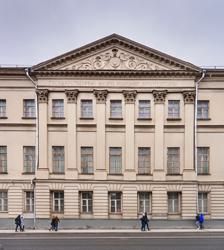
Building: Shchusev Museum of Architecture
Country: Russia
Year built: 1934
The Talyzin House Inside the "Ruin" exhibition hall The Melnikov House The Shchusev Museum of Architecture is a national museum of Russian Architecture located in Moscow the capital of Russia and also a research centre to study and promote the architectural and urban heritage. The museum was founded in 1934 and is located on the Vozdvizhenka Street . The collections include more than 800000 items. The museum is named after Russian and Soviet architect Alexey Shchusev . History The original museum of the Academy of Architecture, established in 1934 was located in the secularized Donskoy Monastery . The sprawling fortified monastery housed hundreds of fragments of art salvaged from the demolished buildings. The museum was dedicated, at least officially, to worldwide architecture of all periods and styles, although most tangible exhibits were Russian. In the summer of 1945 Alexey Shchusev began campaigning for the establishment of a museum of Russian national architecture. The new museum was established in 1946, with Shchusev as its first director. He personally picked the former Talyzin House [ ru ] , then occupied by the NKVD , and used his connections within the organization to free it up for the museum. Under Shchusev's management the museum became a refuge for the unemployed Jews hit by the anti-cosmopolitan campaign , like David Arkin [ ru ] , Abram Efros [ ru ] and Alexander Gabrichevsky [ ru ] . The Baldin Collection of German art was secretly deposited in the museum, with Shchusev's consent, in 1948. However, the main purpose of the museum, as envisaged by Shchusev himself, was the recording and archiving of Russian heritage that was destroyed or damaged during the war. For the first ten years, it operated primarily as a research and archive institution; the first permanent public exhibition opened in 1957. In 1964, after Nikita Khrushchev had disbanded the Academy of Architecture, the two museums were merged into the Shchusev Museum of Architecture. The Donskoy Monastery and the Talyzin House exhibited pre-revolutionary Russian and post-revolutionary Soviet exhibits, respectively. In 1991 the government expelled the museum from the monastery. Some exhibits were evacuated to the Talyzin House, others remained within the monastery walls. The Talyzin House, meanwhile, was falling apart after decades of poor maintenance and vibration from subway trains, and had to be closed for a lengthy restoration. In the 21st century, the museum operates three main exhibition sites in Vozdvizhenka Street: the reconstructed Talyzin House, the nearby "Ruin" building, and the 17th-century building of the former Medicinal Prikaz [ ru ] . The Melnikov House became part of the museum in 2018. Sources Vaskin, A. [in Russian] (2015). Щусев: Зодчий всея Руси [ Shchusev: The architect of All Russia ]. Молодая гвардия. ISBN 9785235038073 . References